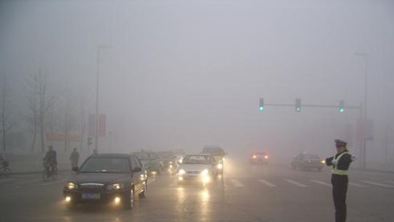
Weather: foggy or hazy